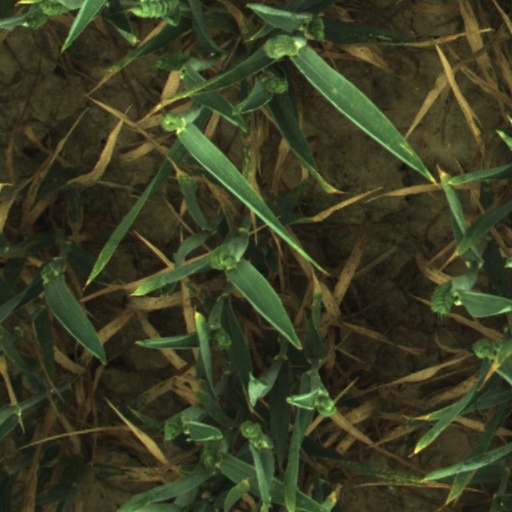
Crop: wheat